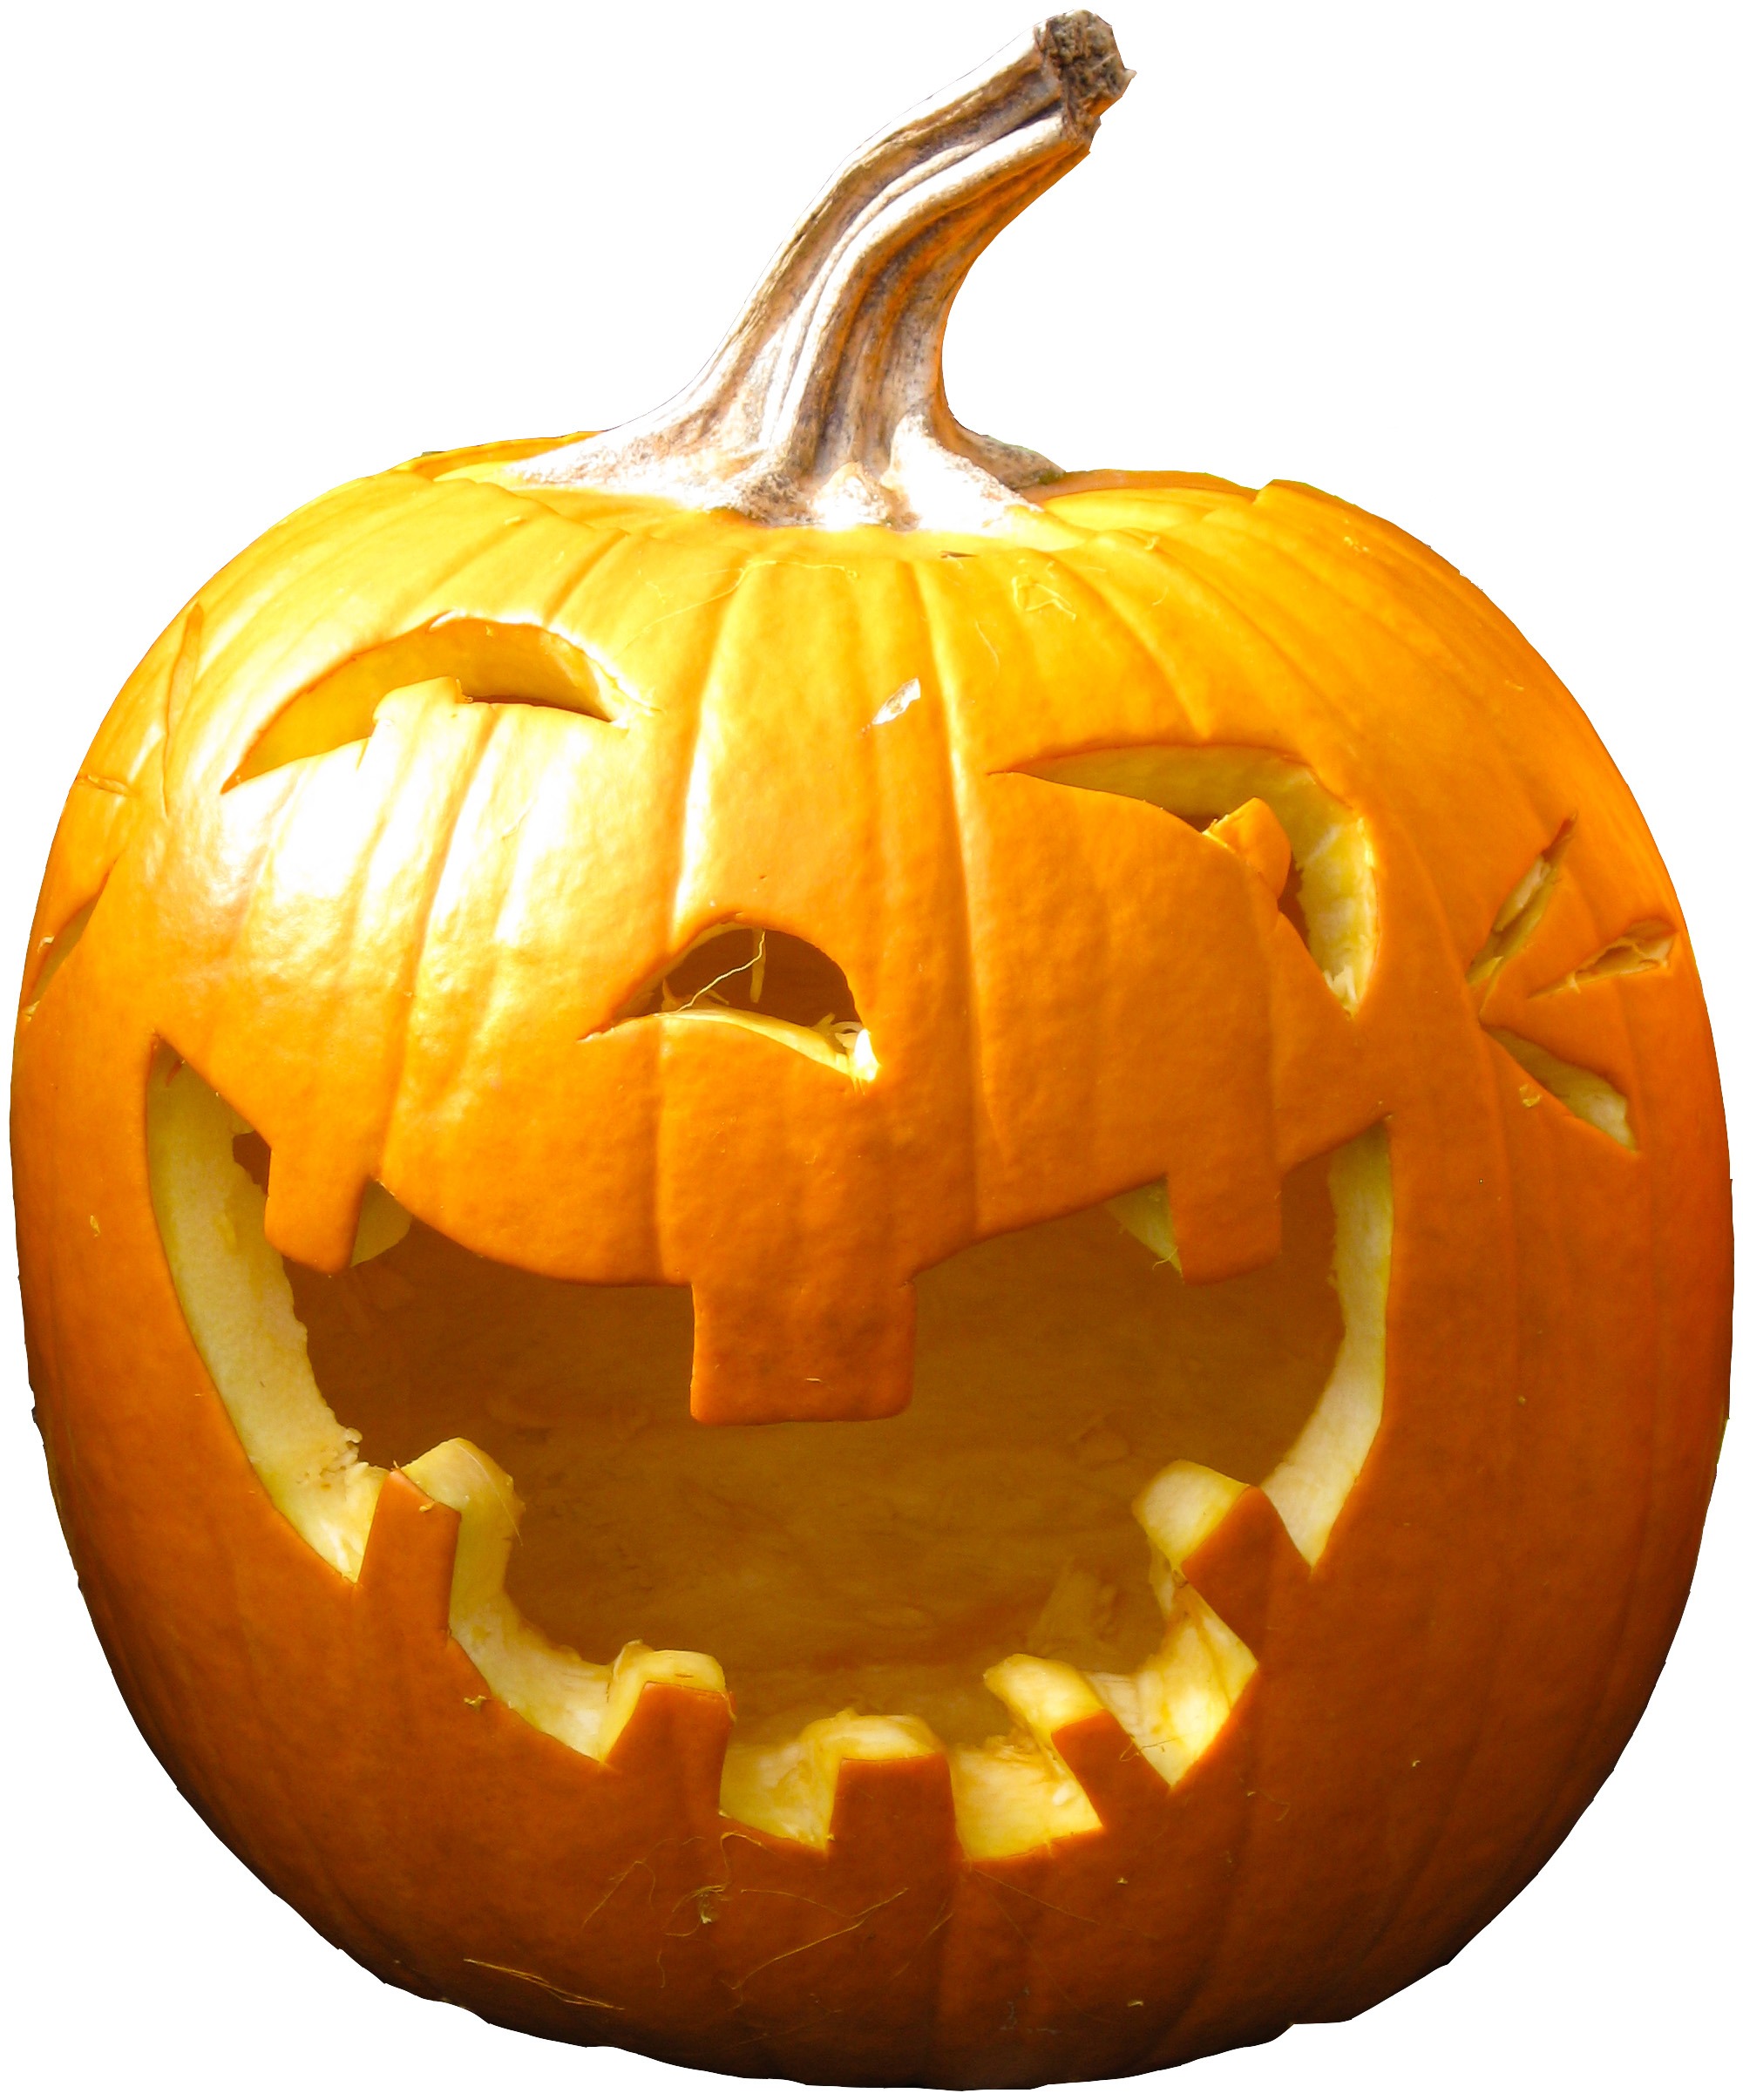
celebration, decoration, produce, pumpkin, halloween, holiday, jack o lantern, scary, giant, calabaza, carving, cucurbita, winter squash